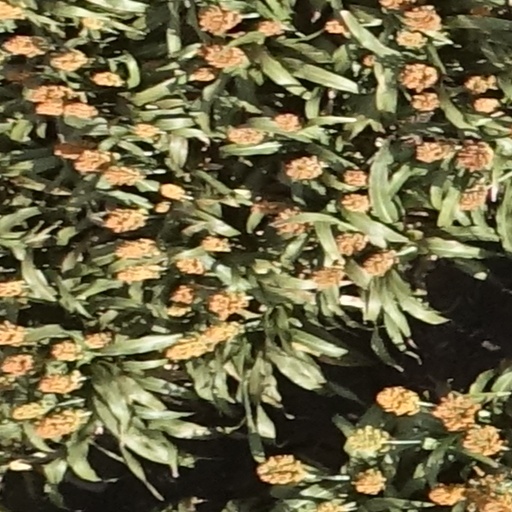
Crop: sorghum